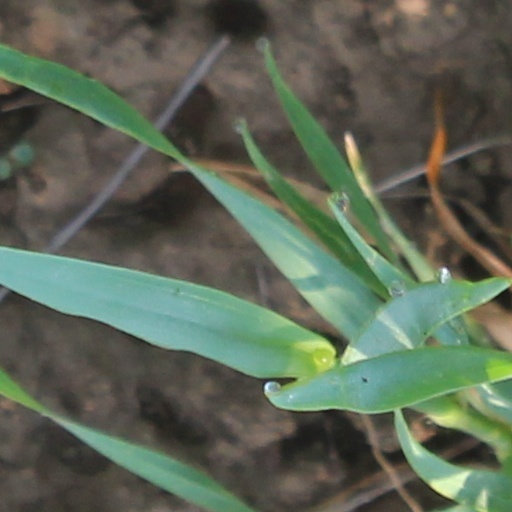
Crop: wheat